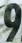
Number: 9